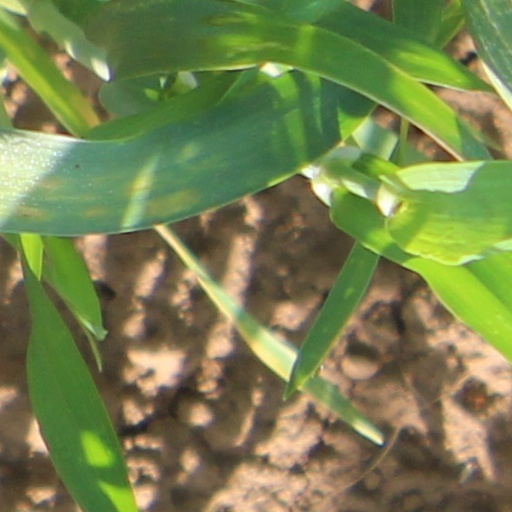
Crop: wheat